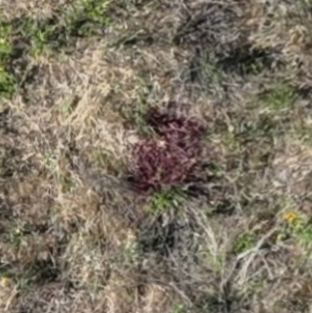
Month: july
Dye color: red
Dye concentration: high